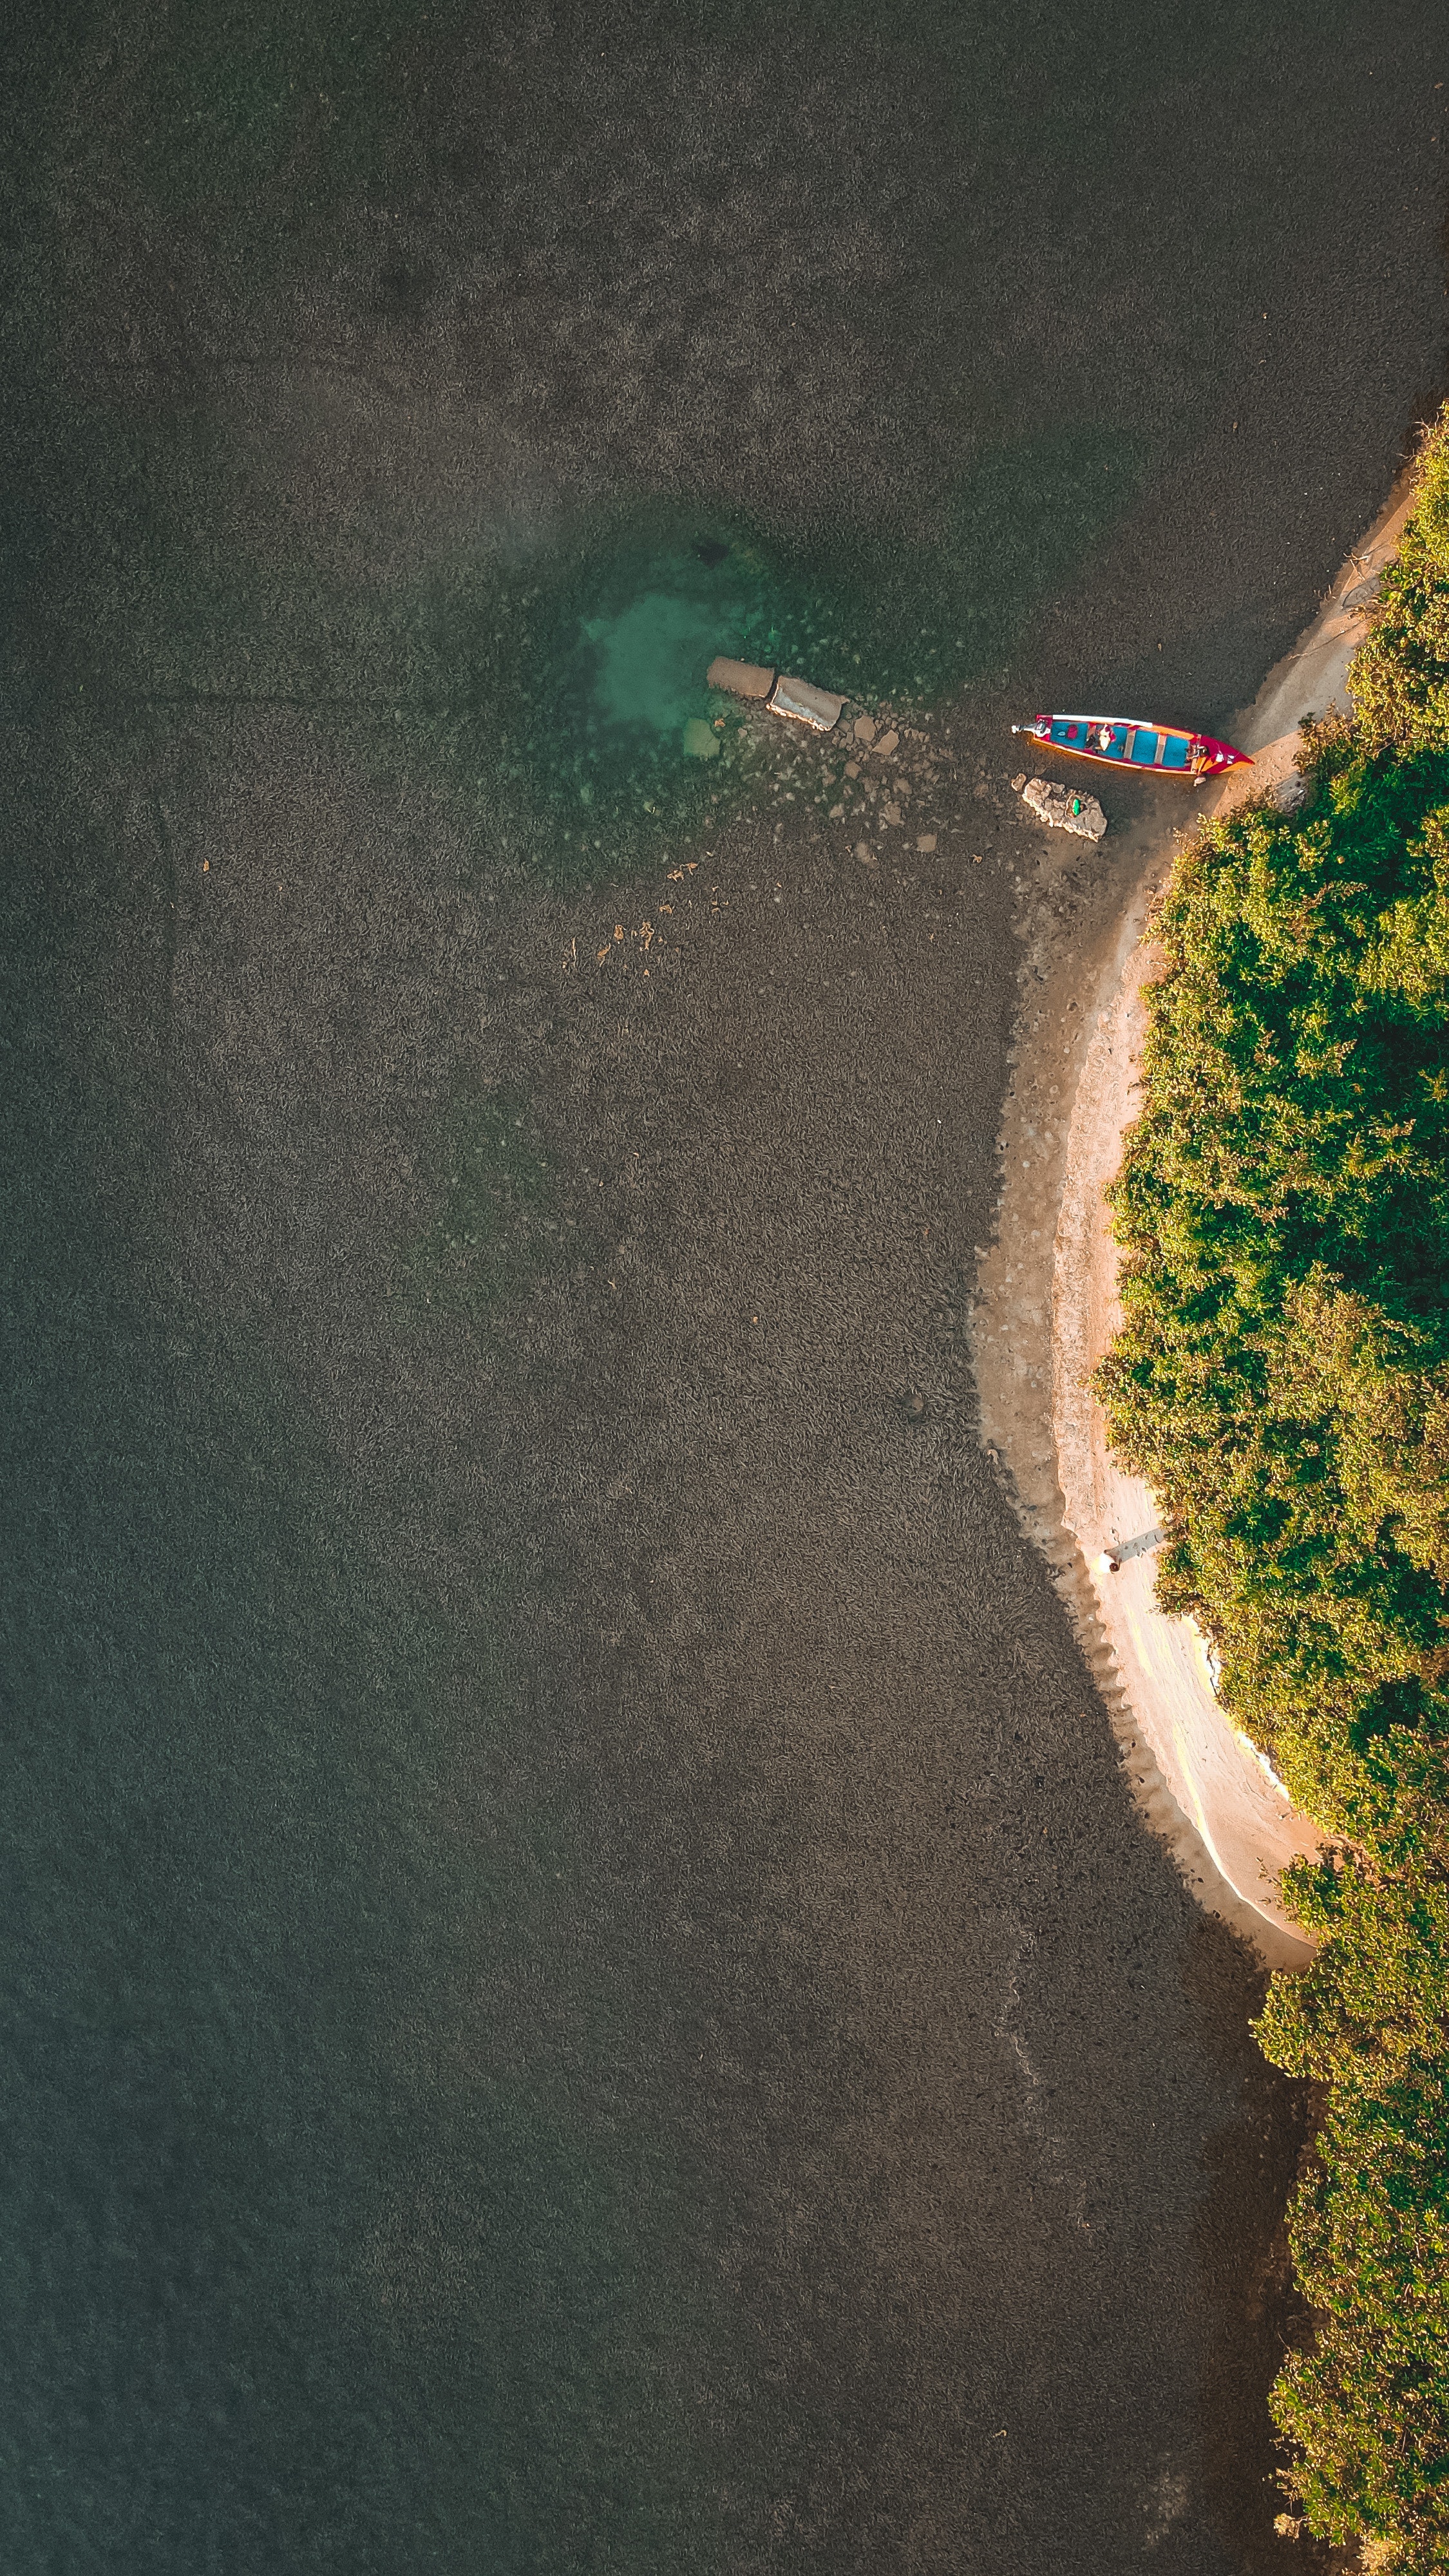
natural, water, plant, coastal and oceanic landforms, watercourse, beach, terrain, lake, asphalt, landscape, slope, headland, road surface, shore, wind wave, coast, geology, soil, cape, sand, road, ocean, tropics, bird's eye view, reservoir, wave, singing sand, tree, rock, island, natural landscape, bay, cove, reflection, sound, aerial photography, peninsula, horizon, shadow, inlet, promontory, channel, spit, cliff, klippe, sea, night